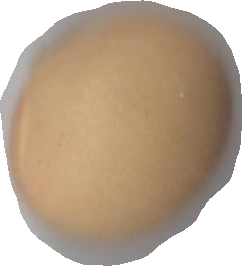
Variety: Dega